List of mammals that perform mass migrations

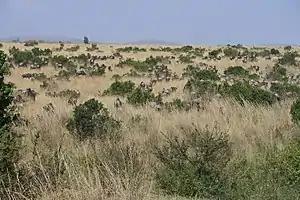
Blue wildebeest on migration in Kenya, 2017

Mass migrations take place, or used to take place, by the following mammals: